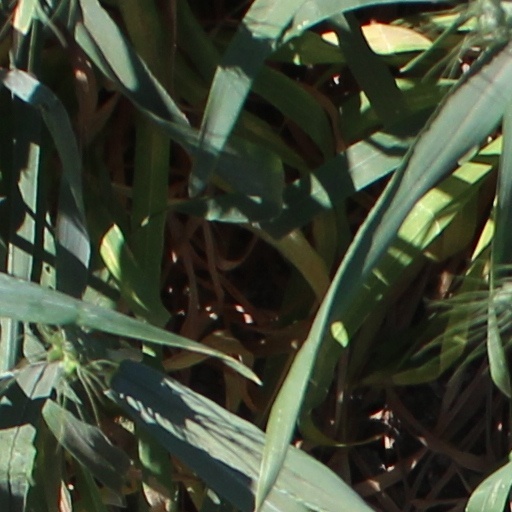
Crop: wheat